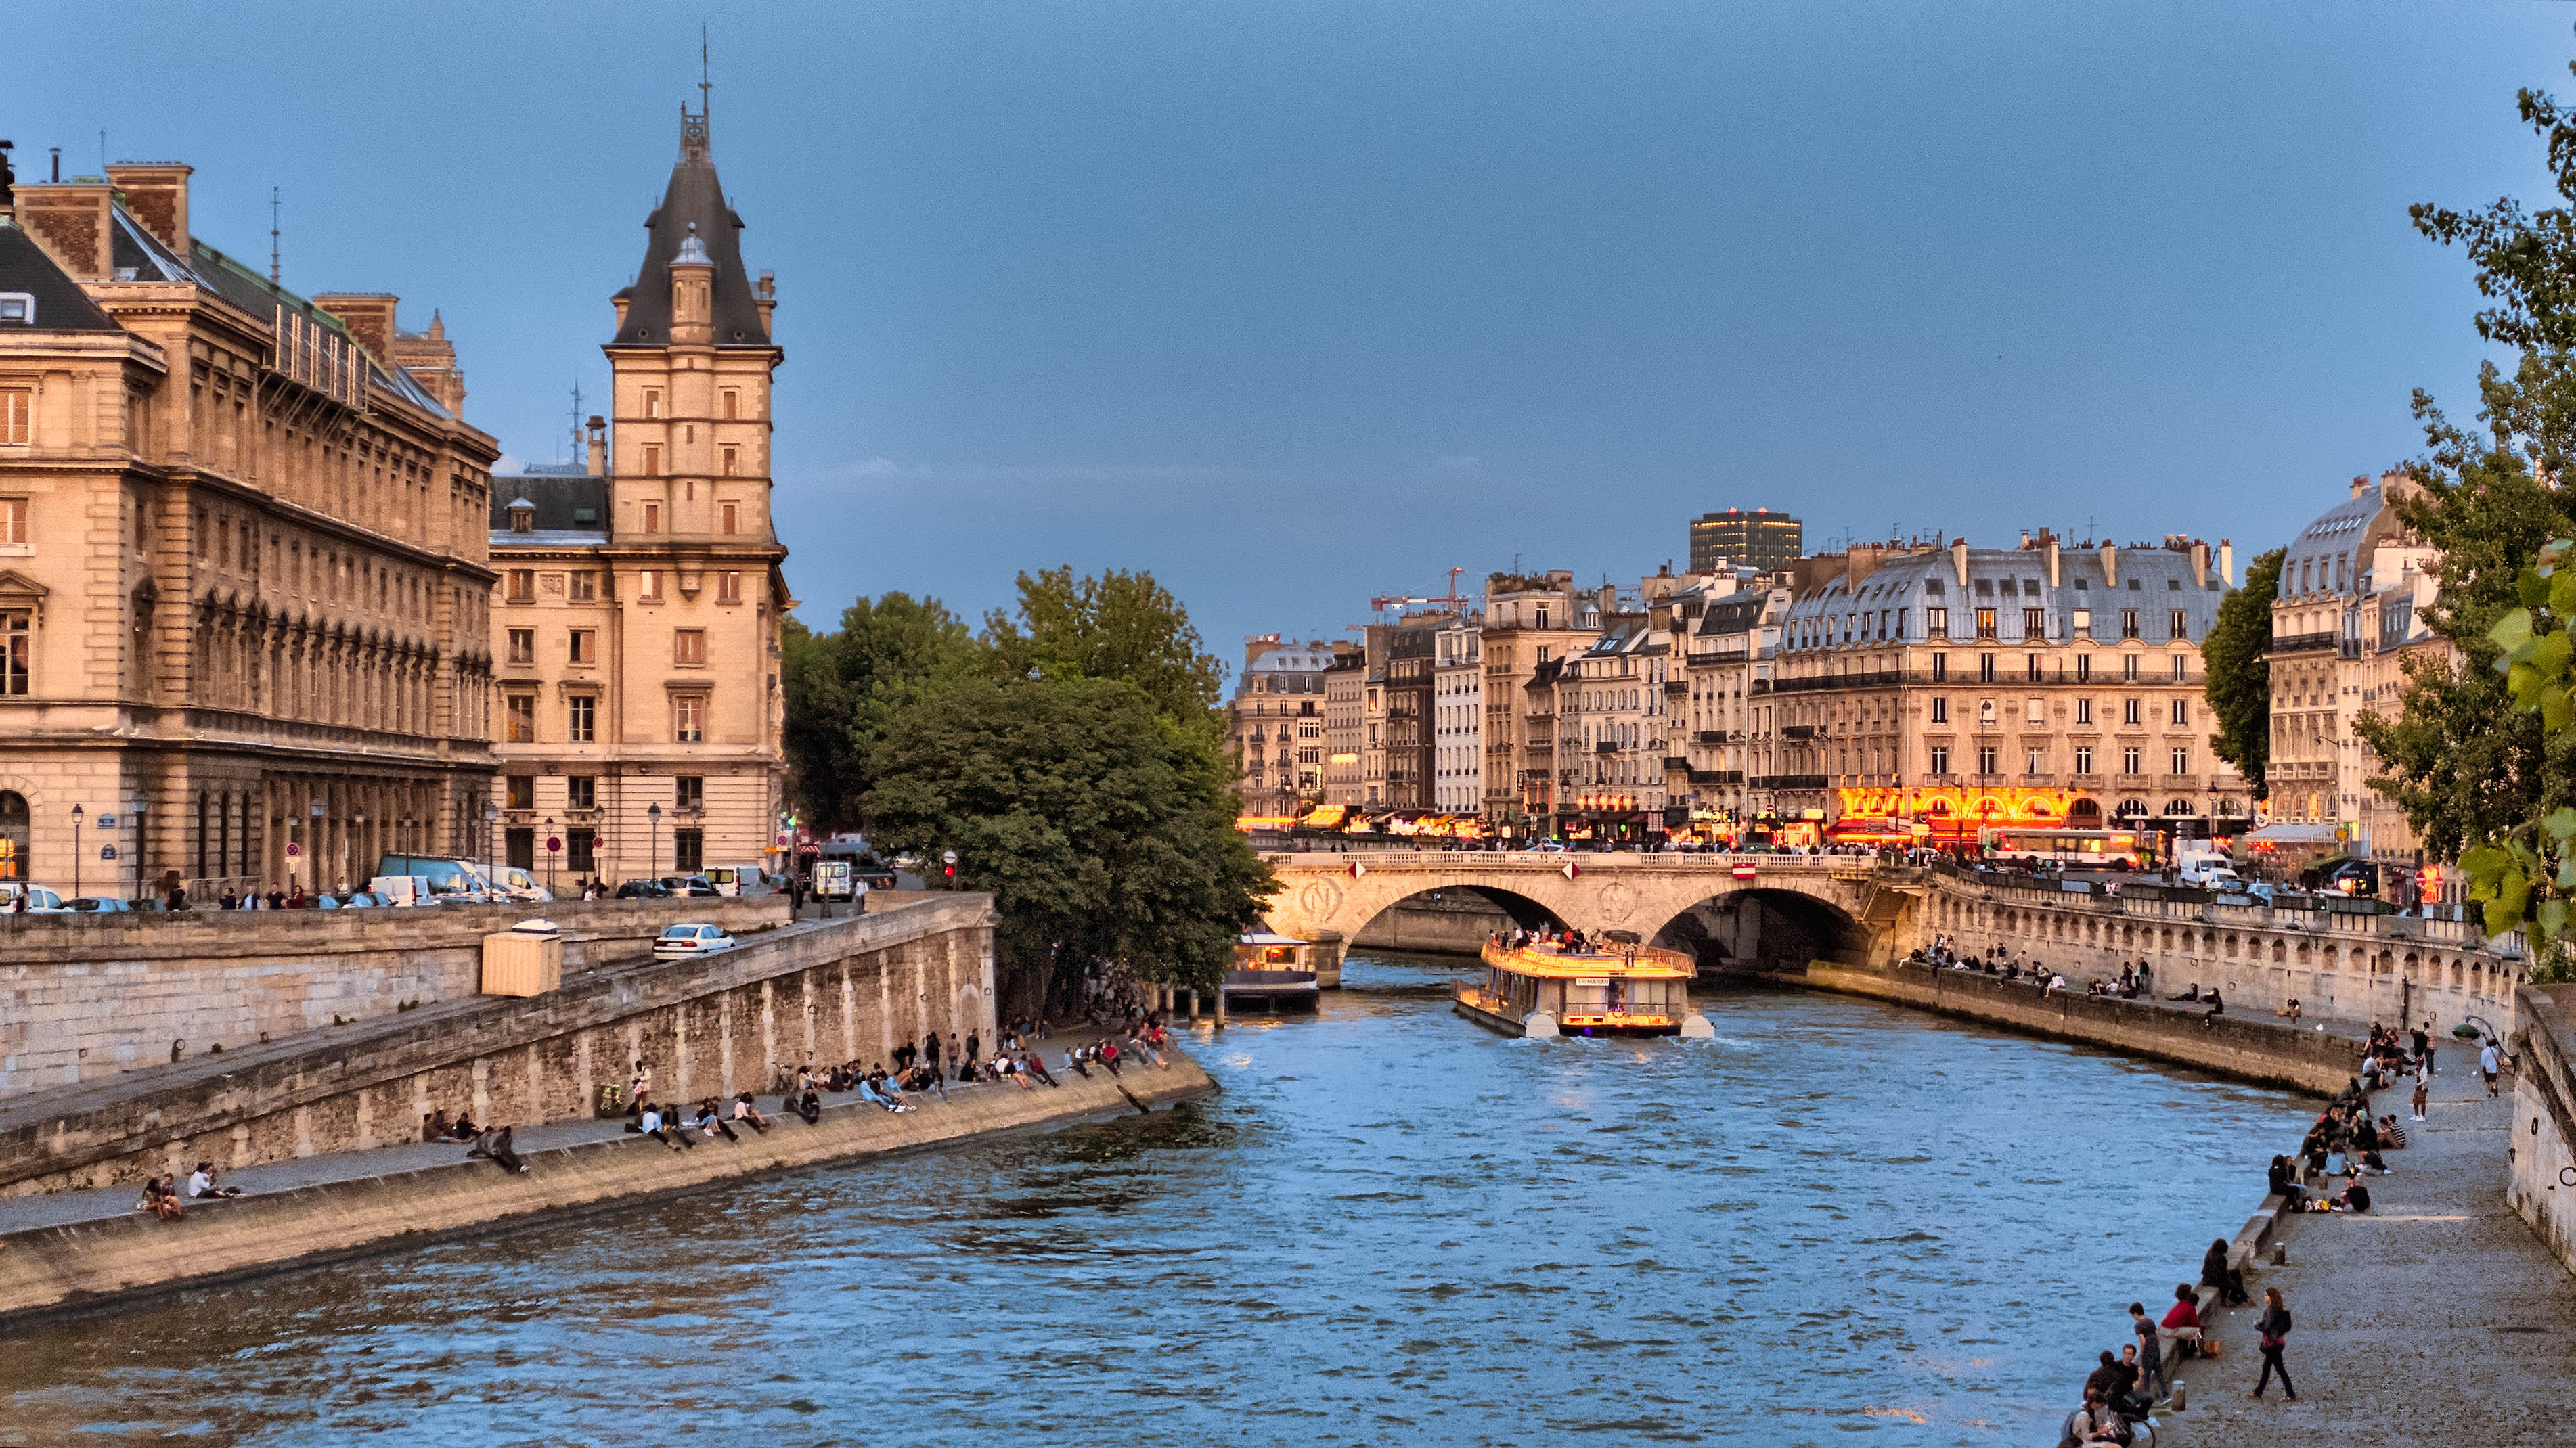
sunset, town, palace, city, paris, river, canal, cityscape, france, plaza, landmark, tourism, waterway, places, hdr, 2013, sns, lumix, panasonic, dmc, lx7, panasoniclumixdmclx7, iledefrance, tours, historic site, human settlement